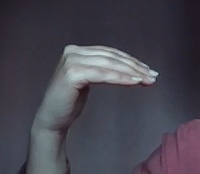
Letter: haa